Eric Liddell

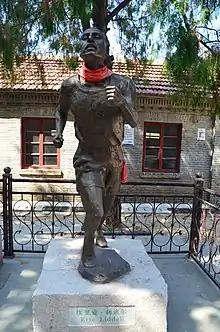

In his last letter to his wife, written on the day he died, Liddell wrote of suffering a nervous breakdown due to overwork. He had an undiagnosed brain tumor; overwork and malnourishment may have hastened his death. Liddell died on 21 February 1945, five months before liberation. Langdon Gilkey later wrote, "The entire camp, especially its youth, was stunned for days, so great was the vacuum that Eric's death had left." According to a fellow missionary, Liddell's last words were, "It's complete surrender", in reference to how he had given his life to God. According to a different source, the 2007 documentary film "Eric Liddell: Champion of Conviction", Liddell had been in and out of the camp hospital due to the brain tumor. One of his students, Joyce Stranks, came to visit him in the hospital to discuss a book he had written about surrender to God's will. While discussing the book, Liddell reached a point when he was unable to complete saying the word "surrender," and instead he said "surren-...surren-" and after this his head fell back to his pillow and he died.